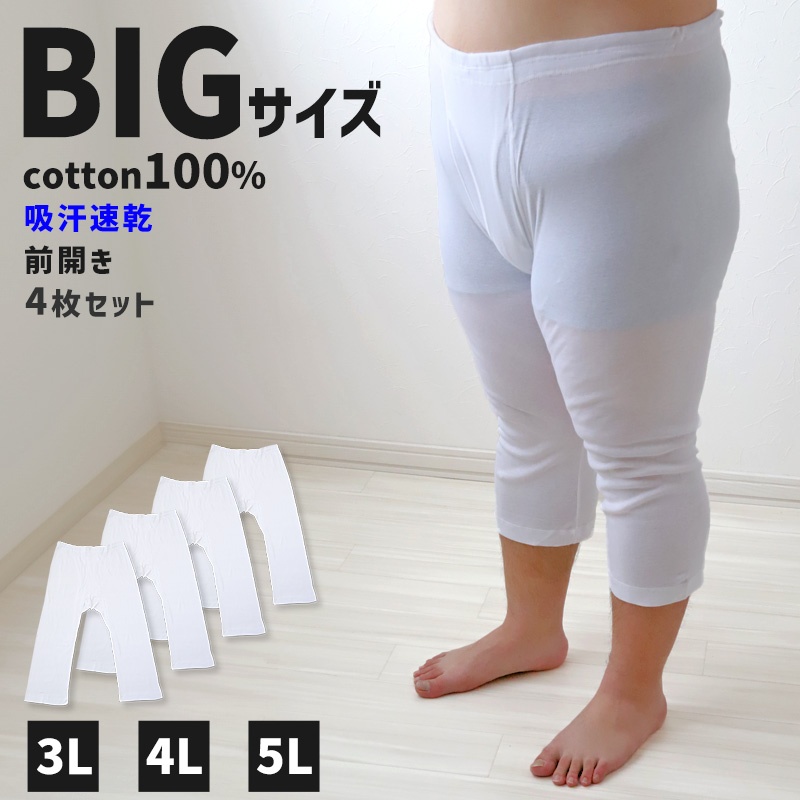
大きいサイズ ロングパンツ メンズ 綿100 前開き 4枚セット 3L 4L 5L 長ズボン 吸水速乾 コットン ビッグ ロング 大寸 大きめ でかい ふくらはぎ ふともも 肥満 マッチョ 筋肉 体型カバー さるまた ステテコ ボトム ももひき 股引 パッチ むきむき むちむち
大きいサイズ ロングパンツ メンズ 綿100 前開き 4枚セット 3L 4L 5L 紳士インナーのアメリカンなビッグサイズ、ズボン下（前あきタイプ）です。 綿100％素材で吸水速乾性に優れ、快適な着心地を実現しました。 サマーウェアとしてもぴったりの涼しい仕上がりで、夏の暑い日でも快適に過ごせます。 【前開きタイプ】 このパンツは前あきタイプで、用を足す際にスムーズに出し入れができます。特に膝や腰に負担を抱える方や、体をあまり動かしたくない方に適しています。 身体の動きを妨げることなく、快適さと利便性を重視したデザインです。 【高級インド綿100％】 敏感肌にも優しい、その生地の特徴は柔らかく、さらさらとした感触を持っており、肌触りが良いことが挙げられます。 【純白のホワイトカラー】 シンプルながらも印象的な存在感を持つ、純白カラーのパンツ。 清潔なイメージを大切にしたい方、洗練されたスタイルを求める方にぴったりの一着で清潔感がアップします。 【吸汗速乾】 吸汗性、すばやい拡散性に優れ、お肌にベタつきを与えません。 また優れた通気性でサラッと快適、心地よい着用感です。 【豊富なサイズ】 やっと見つけた！実店舗でも中々取り扱いがない大きめのサイズです。品薄なので困るという声を耳にし、 3L・4L・5Lまでの広範なサイズ展開でご用意しました。体型の多様性を考慮し、さまざまな方にぴったりのフィット感をお届けします。 シンプルでプレーンなデザインなので、ビジネスカジュアルや日常着としてもおすすめです。 オーバーサイズでゆったりとした着こなしを楽しめるので、ふくらはぎが太い、太ももが太めの方や肥満体型の方、 そして脚ががっしりした体型の方まで、大きいサイズをお探しの方にぜひおすすめしたい肌着です。 家族の男性やお父さん、祖父、夫、旦那さん、お義父さん、主人など大人の男性へのギフトとしても喜ばれること間違いなし！ 父の日や誕生日のプレゼントとしても最適です。 快適さと機能性を兼ね備えたこのTシャツは、通年使用できる必須アイテム。お気軽に着用してみてください！ 【サイズ】 3L (身長:175-185cm/ウエスト:98-108cm) 4L (身長:175-185cm/ウエスト:104-114cm) 5L (身長:175-185cm/ウエスト:110-120cm) ※商品のサイズは裁断・縫製・伸縮によって、若干の個体差が生じる可能性がございます。 【カラー】 白 ※お使いのモニター環境によって、掲載写真と実際の商品で色味が多少ことなる場合がございます。 【素材・加工】 綿100% ◆特長 吸汗速乾加工 フラットシーマ加工 高級インド綿使用 ウエストゴム取替口あり 前あきタイプ 4枚セット 【生産国】 日本企画海外製 【関連キーワード】 しまむらファンにおすすめ m-lp 4404/WL/116651-21-s 【メンズ】/【長ズボン下】/【3L】/【4L】/【5L】/【綿100%】/【通年】
Brand: ウエル
Category: Apparel & Accessories > Clothing > Men's Undergarments > Men's Long Johns